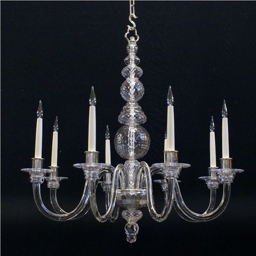
light a smaller version of our classic light chandelier , with plain solid arms wired for electricity .